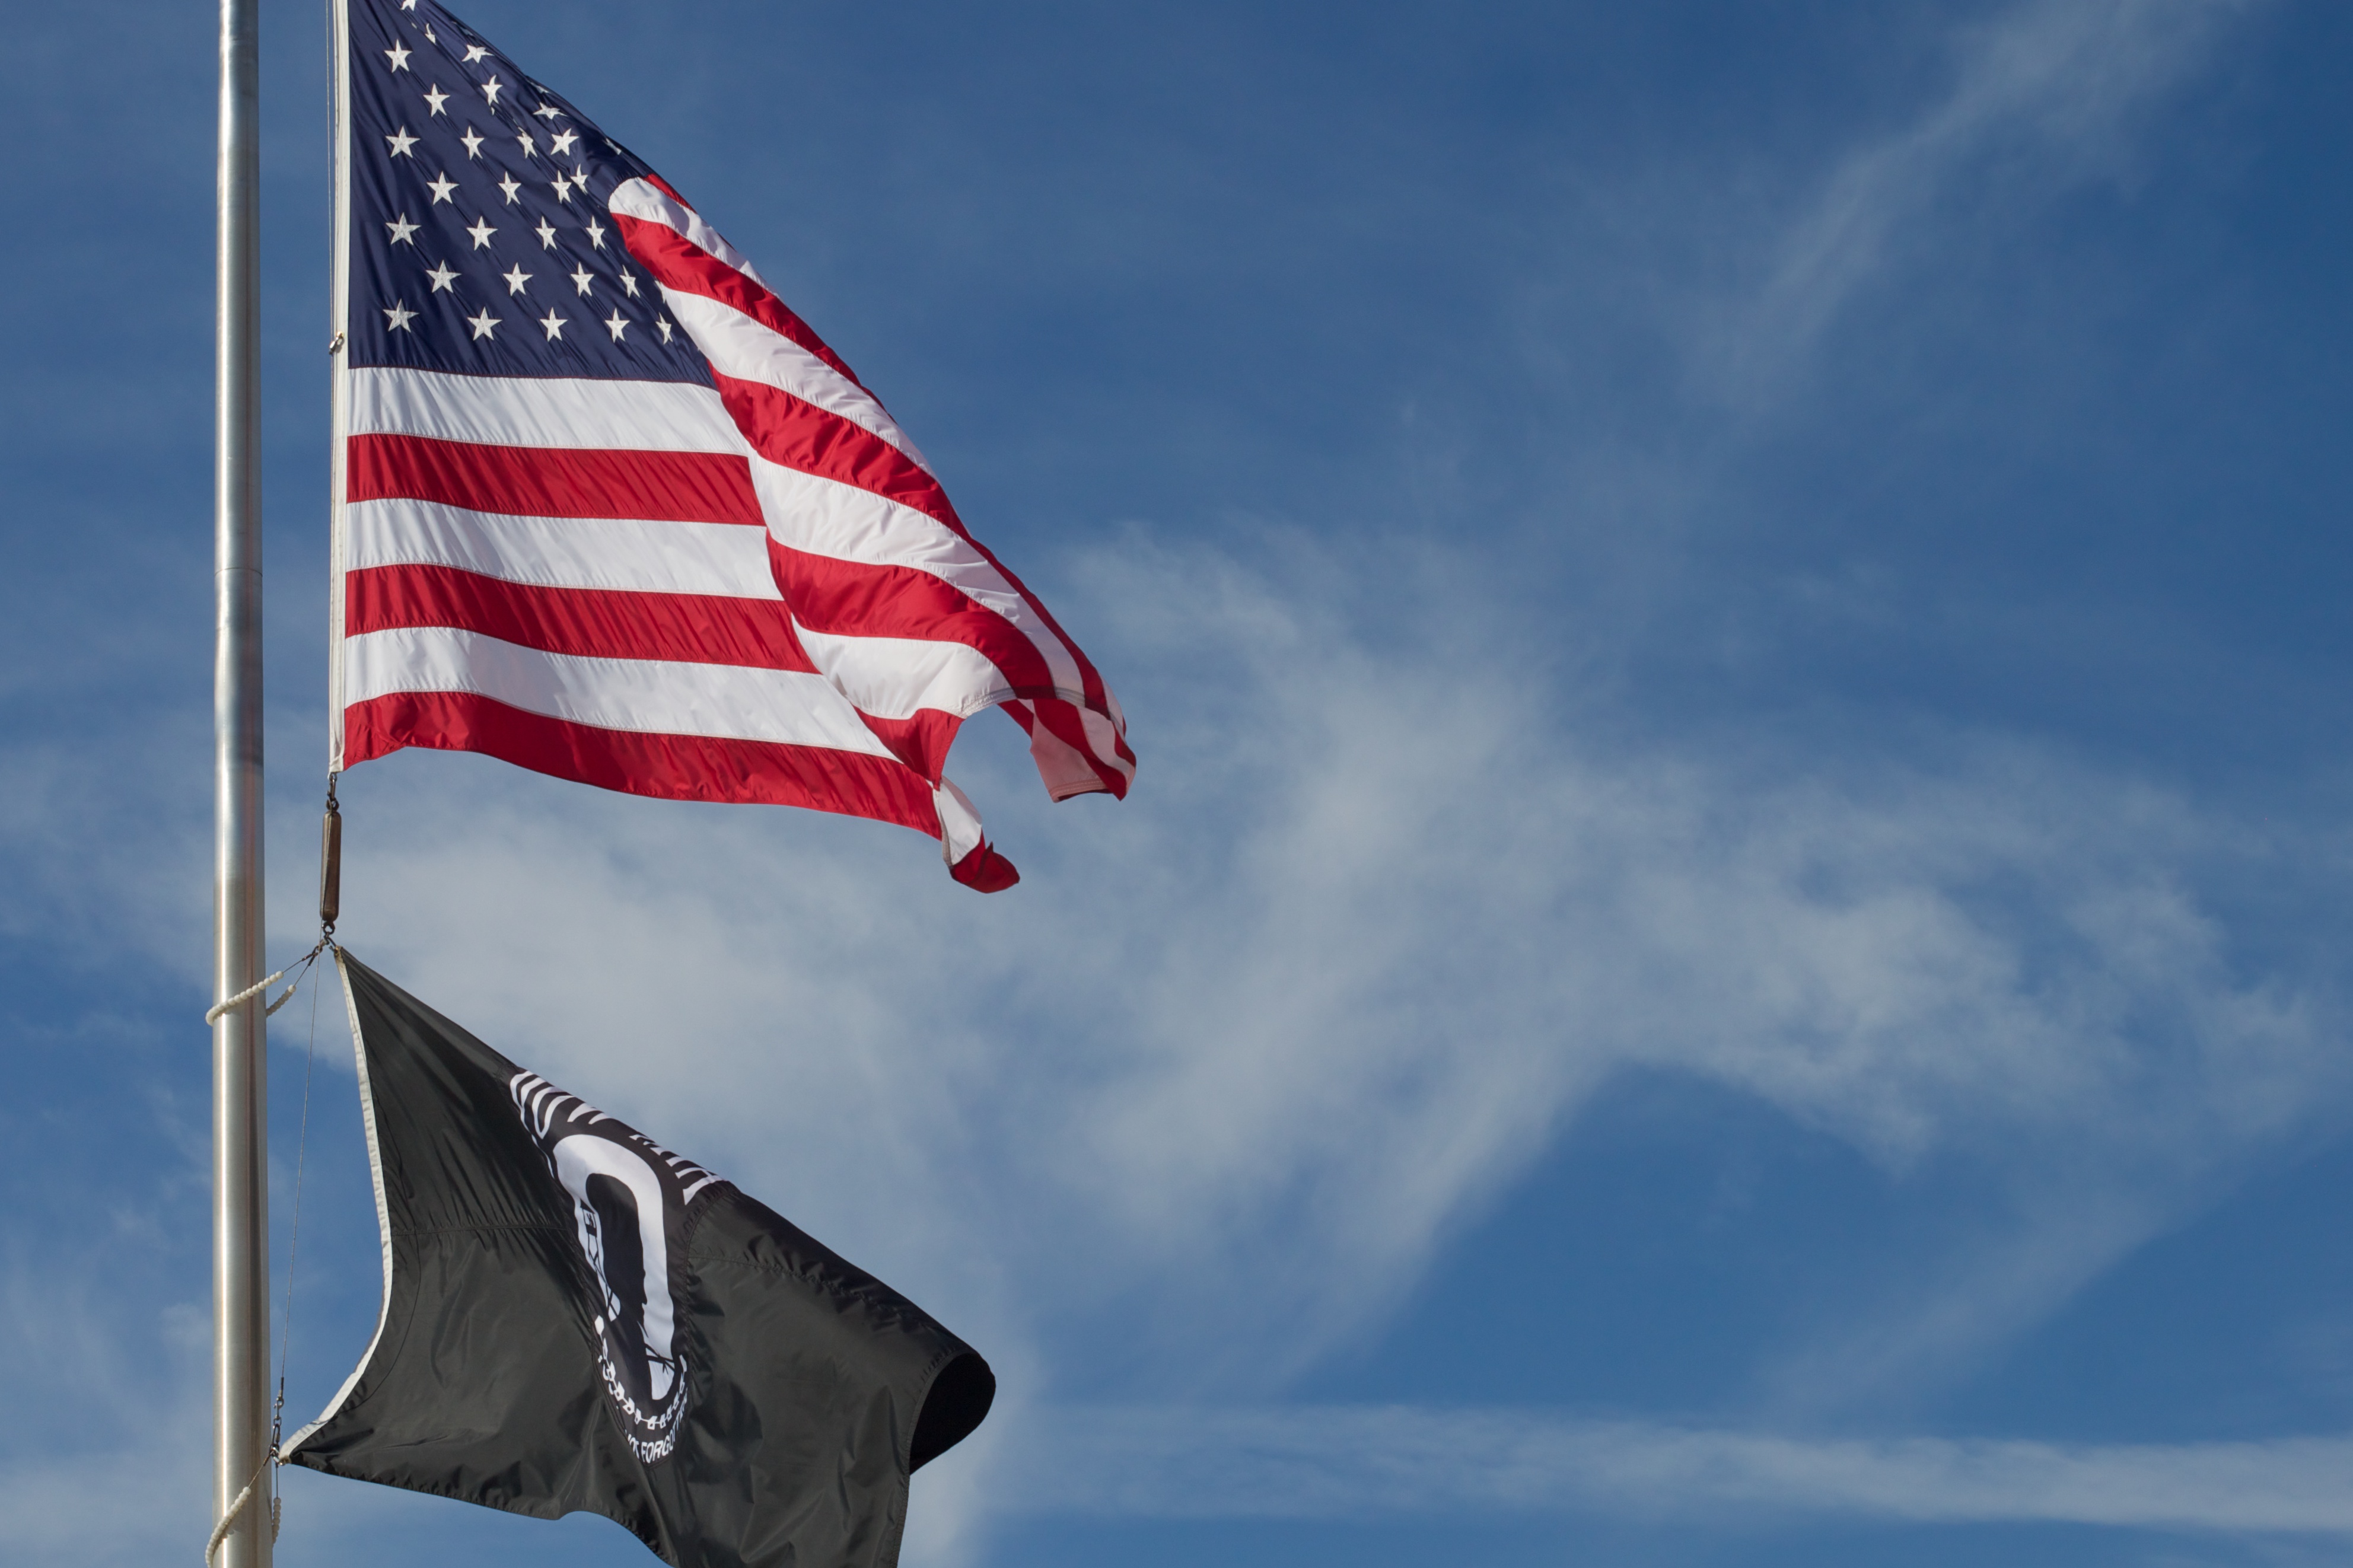
wing, sky, wind, flag, blue, odyssey, flag of the united states, atmosphere of earth